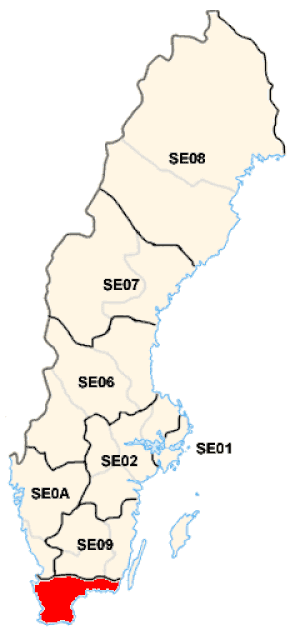
Sydsverige
Sydsverige.
Sydsverige er en almindelig betegnelse for de sydligste dele af Sverige. Det er forskelligt, hvilke landskaber, der medregnes i området. Dog indgår altid Skåne og Blekinge. Ind i mellem medtages også Småland og Öland.